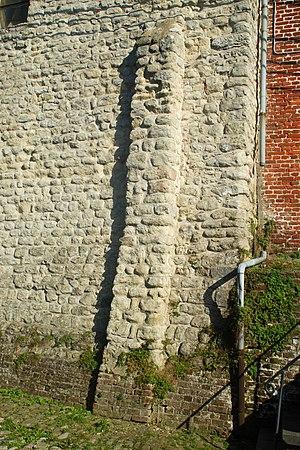
Belgique - Brabant wallon - Nivelles - Eglise Sainte-Marguerite de Thines
L'église Sainte-Marguerite est une église d'origine romane située à Thines, village de la ville belge de Nivelles, dans l'ouest de la province du Brabant wallon.